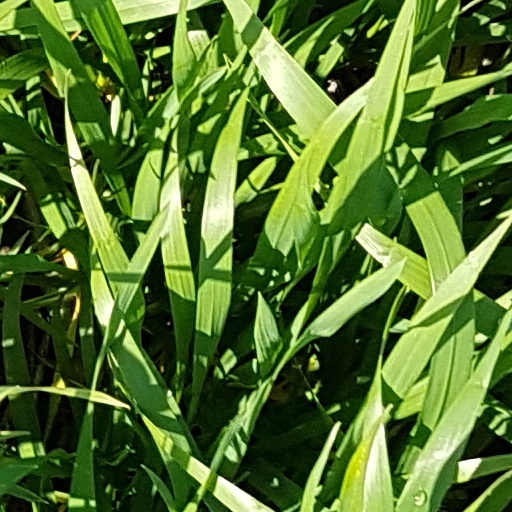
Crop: wheat